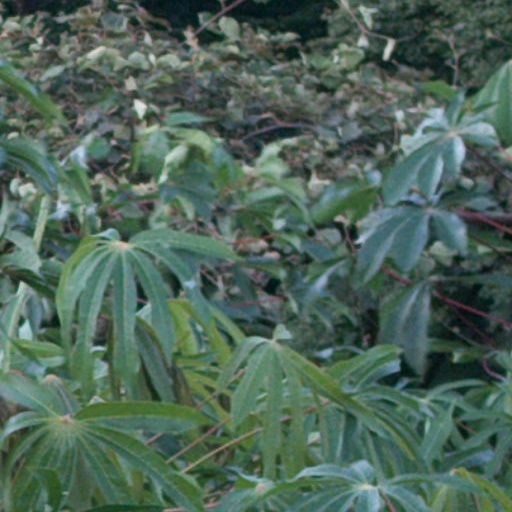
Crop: cassava